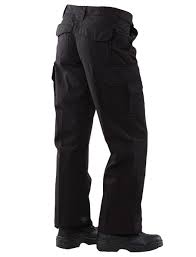
Label: Air Defense